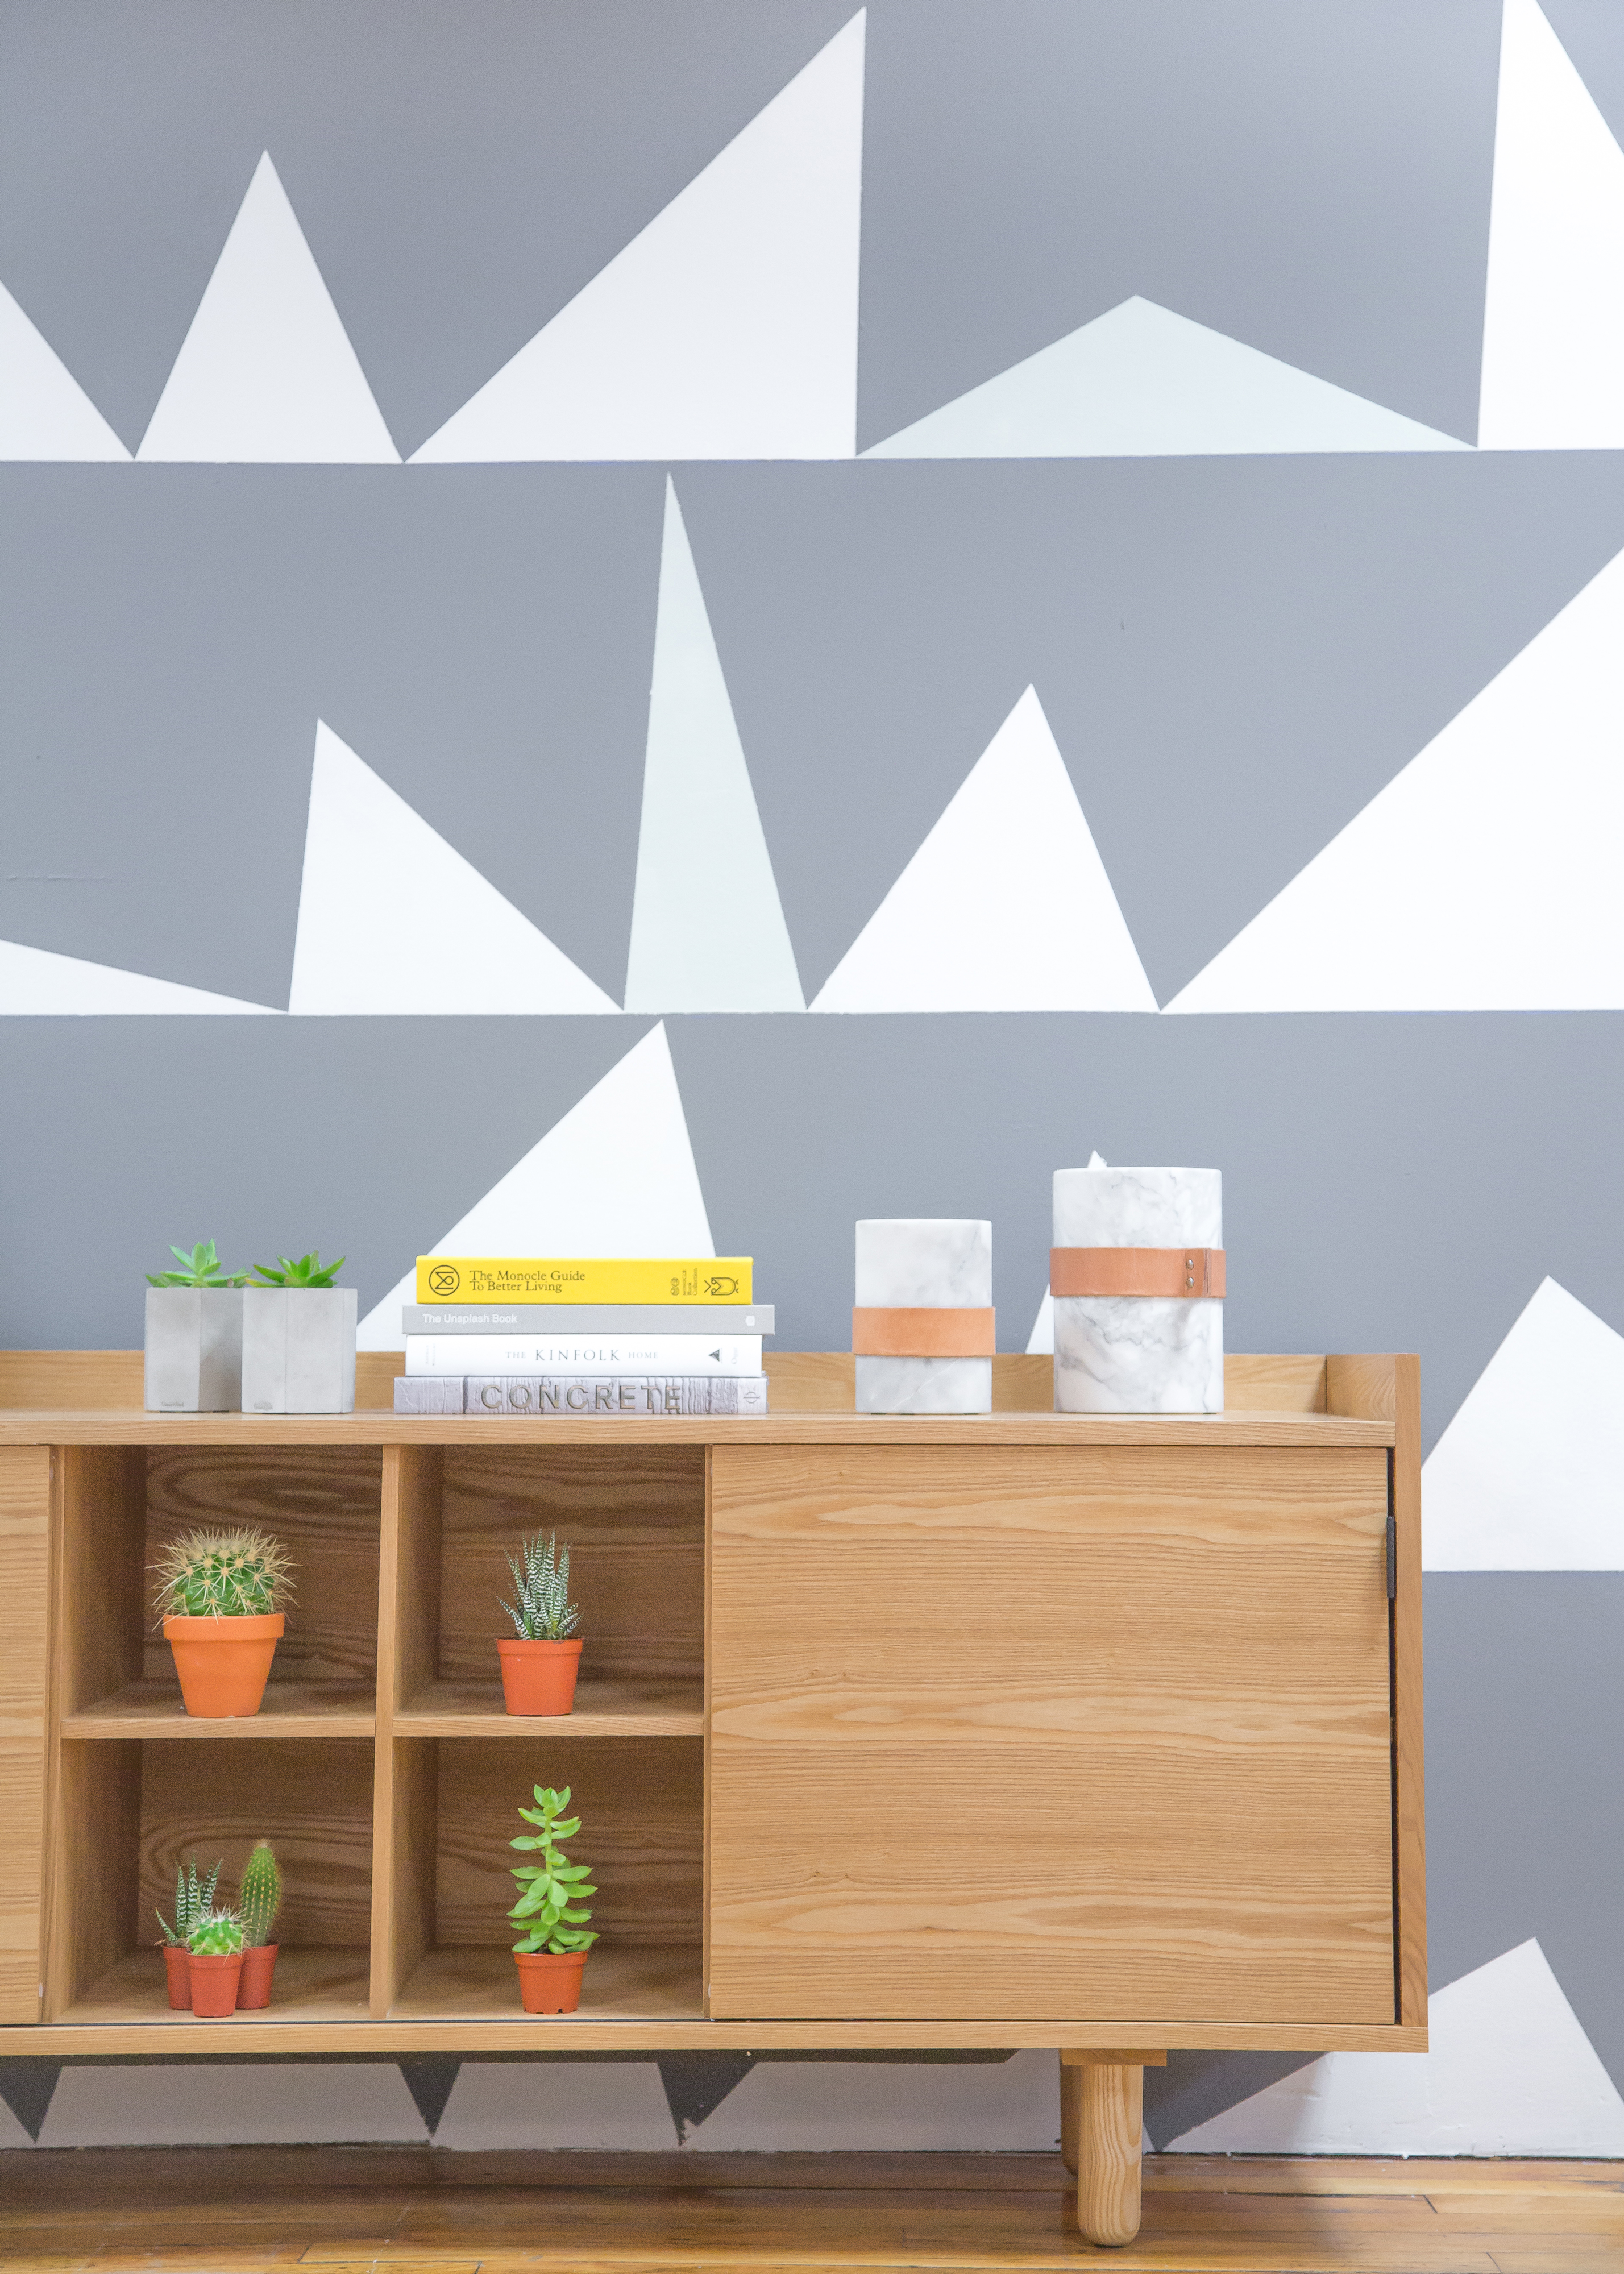
table, cactus, abstract, wood, texture, pattern, shelf, furniture, room, plants, product, books, wooden, wallpaper, shelving, pots, cubby shelf